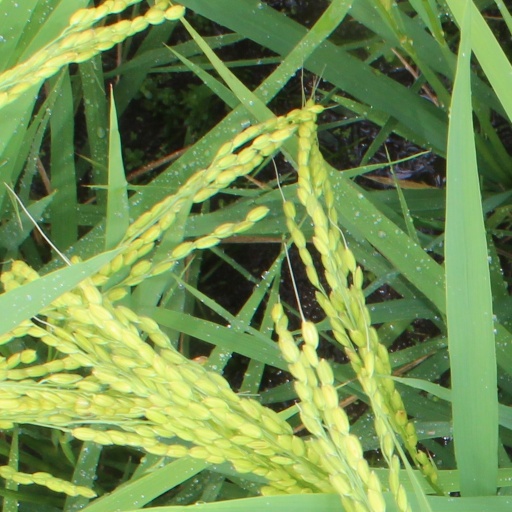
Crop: rice